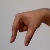
The image shows a hand gesture representing the letter 'Q' in Indian Sign Language.